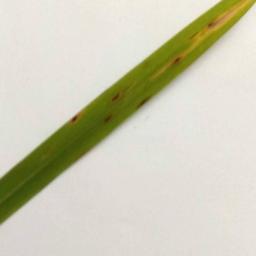
Label: Rice___Brown_Spot